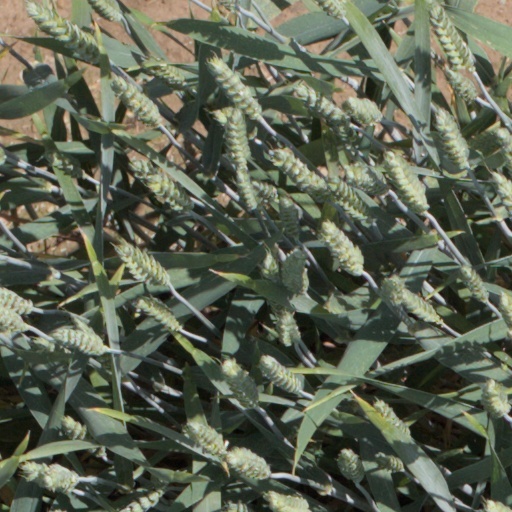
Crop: wheat